Begnins

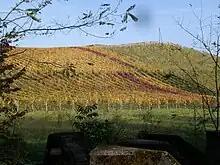
Vineyards outside Begnins

, Begnins had an unemployment rate of 4.1%. , there were 96 people employed in the primary economic sector and about 17 businesses involved in this sector. 38 people were employed in the secondary sector and there were 14 businesses in this sector. 259 people were employed in the tertiary sector, with 45 businesses in this sector. There were 661 residents of the municipality who were employed in some capacity, of which females made up 44.2% of the workforce.